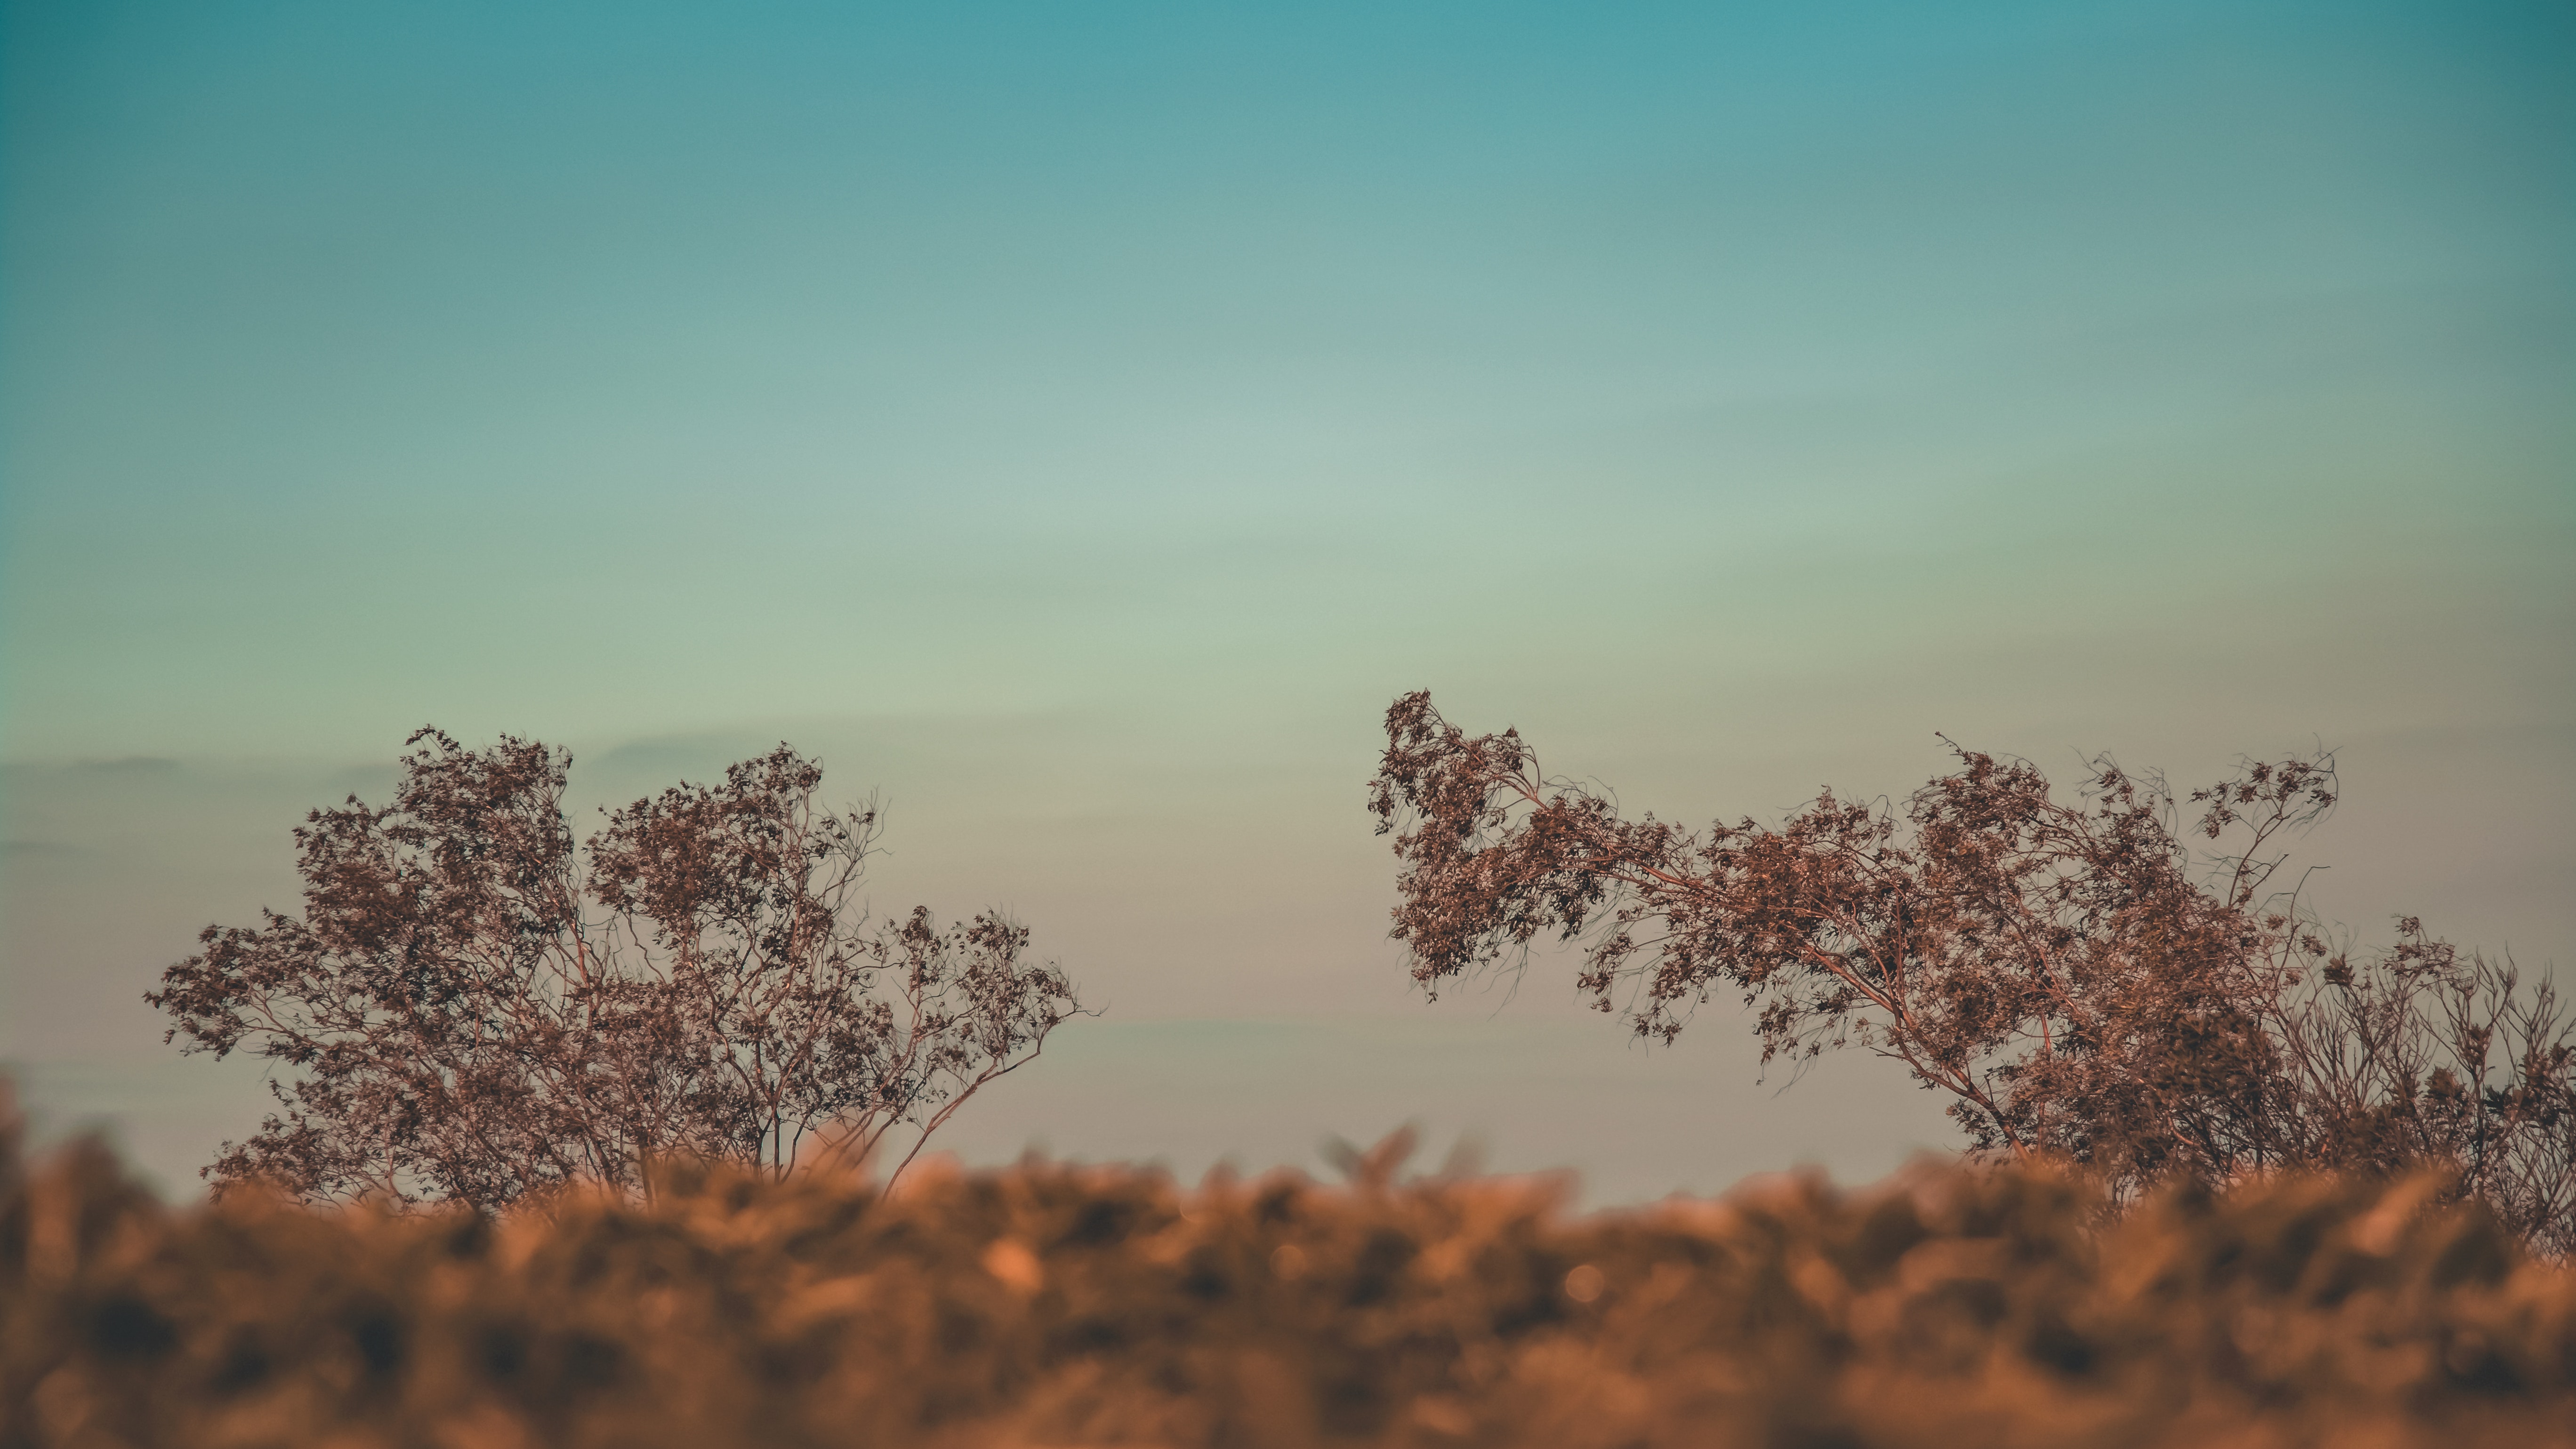
sky, nature, atmospheric phenomenon, natural landscape, tree, savanna, morning, ecoregion, wildlife, grass family, atmosphere, plain, grass, branch, cloud, horizon, landscape, grassland, plant, steppe, field, evening